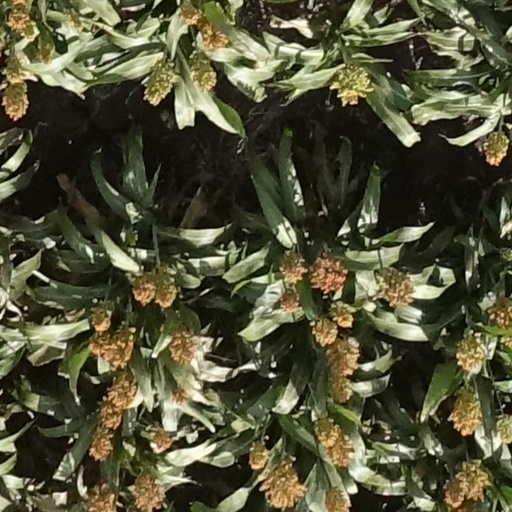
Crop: sorghum